Adrien Albert Marie de Mun

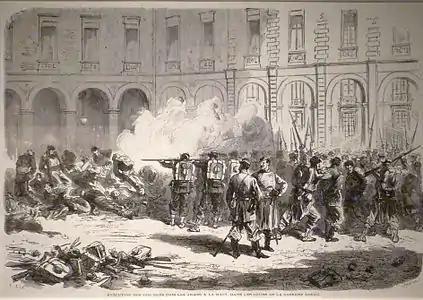
Mass execution of Communard prisoners in the Lobau barracks, engraving by Frédéric Lix. The suppression of the Commune had a profound impact on de Mun.

After the war he took part in the suppression of the Paris Commune serving on the staff of General Paul de Ladmirault. During the suppression de Mun was appalled by the violence of both forces, impressed by the fervor of the communards, and angered by the indifference of the upper classes to the problems of the working class. Testifying at a parliamentary investigation into the origins of the Commune the Count said: